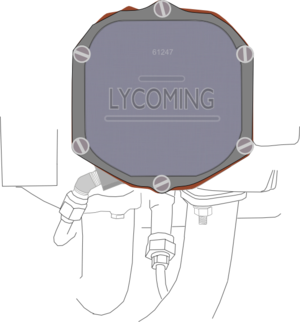
Lycoming Engines est une société américaine fabriquant des moteurs d'avions, filiale du groupe Textron.